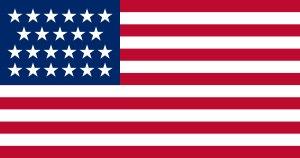
Cet article retrace la chronologie de l'évolution territoriale des États-Unis. Il liste les modifications géographiques intérieures et extérieures de ce pays.
La zone neutre entre la rivière Sabine et la rivière Calcasieu, parfois appelé anachroniquement comme l'État libre de Sabine, était une zone contestée entre le Texas espagnol et les États-Unis après l'achat de la Louisiane en 1804. Les officiers locaux d'Espagne et des États-Unis ont accepté de laisser la zone neutre temporairement hors de la juridiction de l'un ou l'autre pays. La région, maintenant dans l'ouest de la Louisiane, avait un statut neutre de 1806 à 1821.